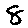
Label: 8